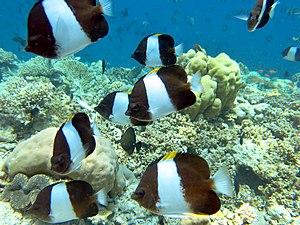
Un groupe de poissons-papillons pyramide noirs (Hemitaurichthys zoster), aux Maldives (Hulhudhoo, atoll de Baa).
L'atoll de Baa est un archipel circulaire des Maldives situé dans la division administrative du même nom, et comprenant géographiquement la moitié sud de l'atoll Maalhosmadulu.